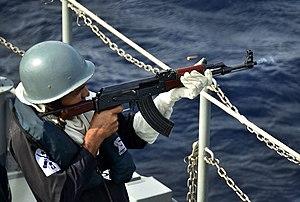
Le fusil d'assaut Type 56 est une copie chinoise du AK-47. Il était répertorié par l’Armée populaire de libération comme pistolet mitrailleur. Le Type 56 se distingue surtout de l’AK-47 par la présence d’une baïonnette repliable sous le canon.